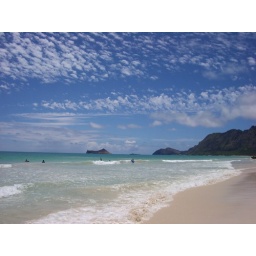
Symphony in aqua. blue &amp;amp; white